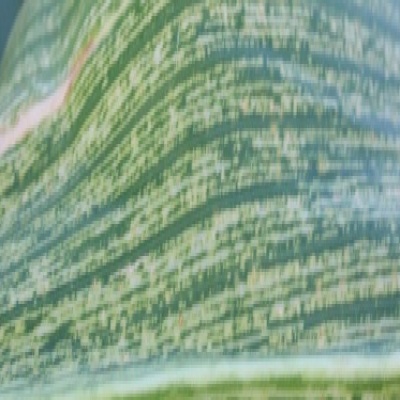
Label: Corn_(Maize)___Maize_Streak_Virus